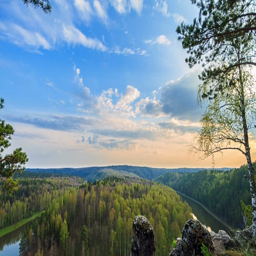
sunset over the valley approaching fog